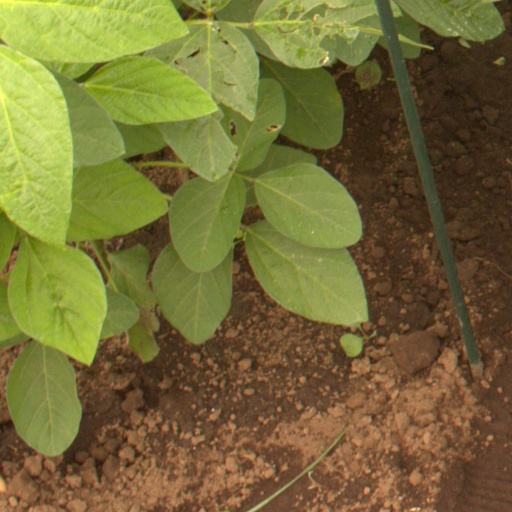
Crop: soybean